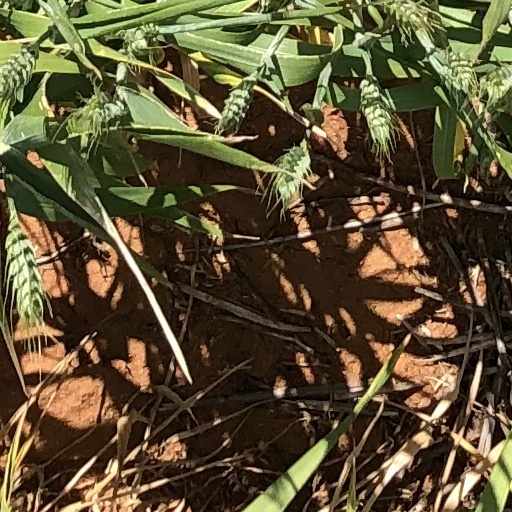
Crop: wheat